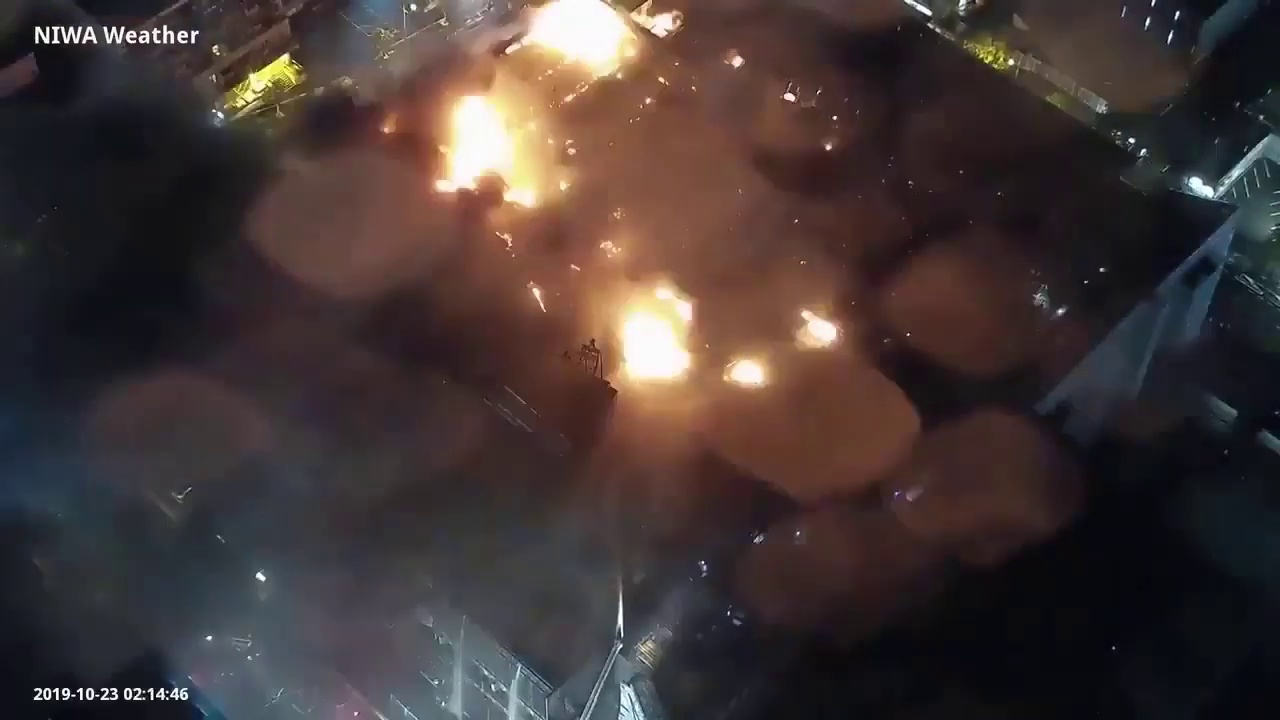
Fire: yes
Smoke: no